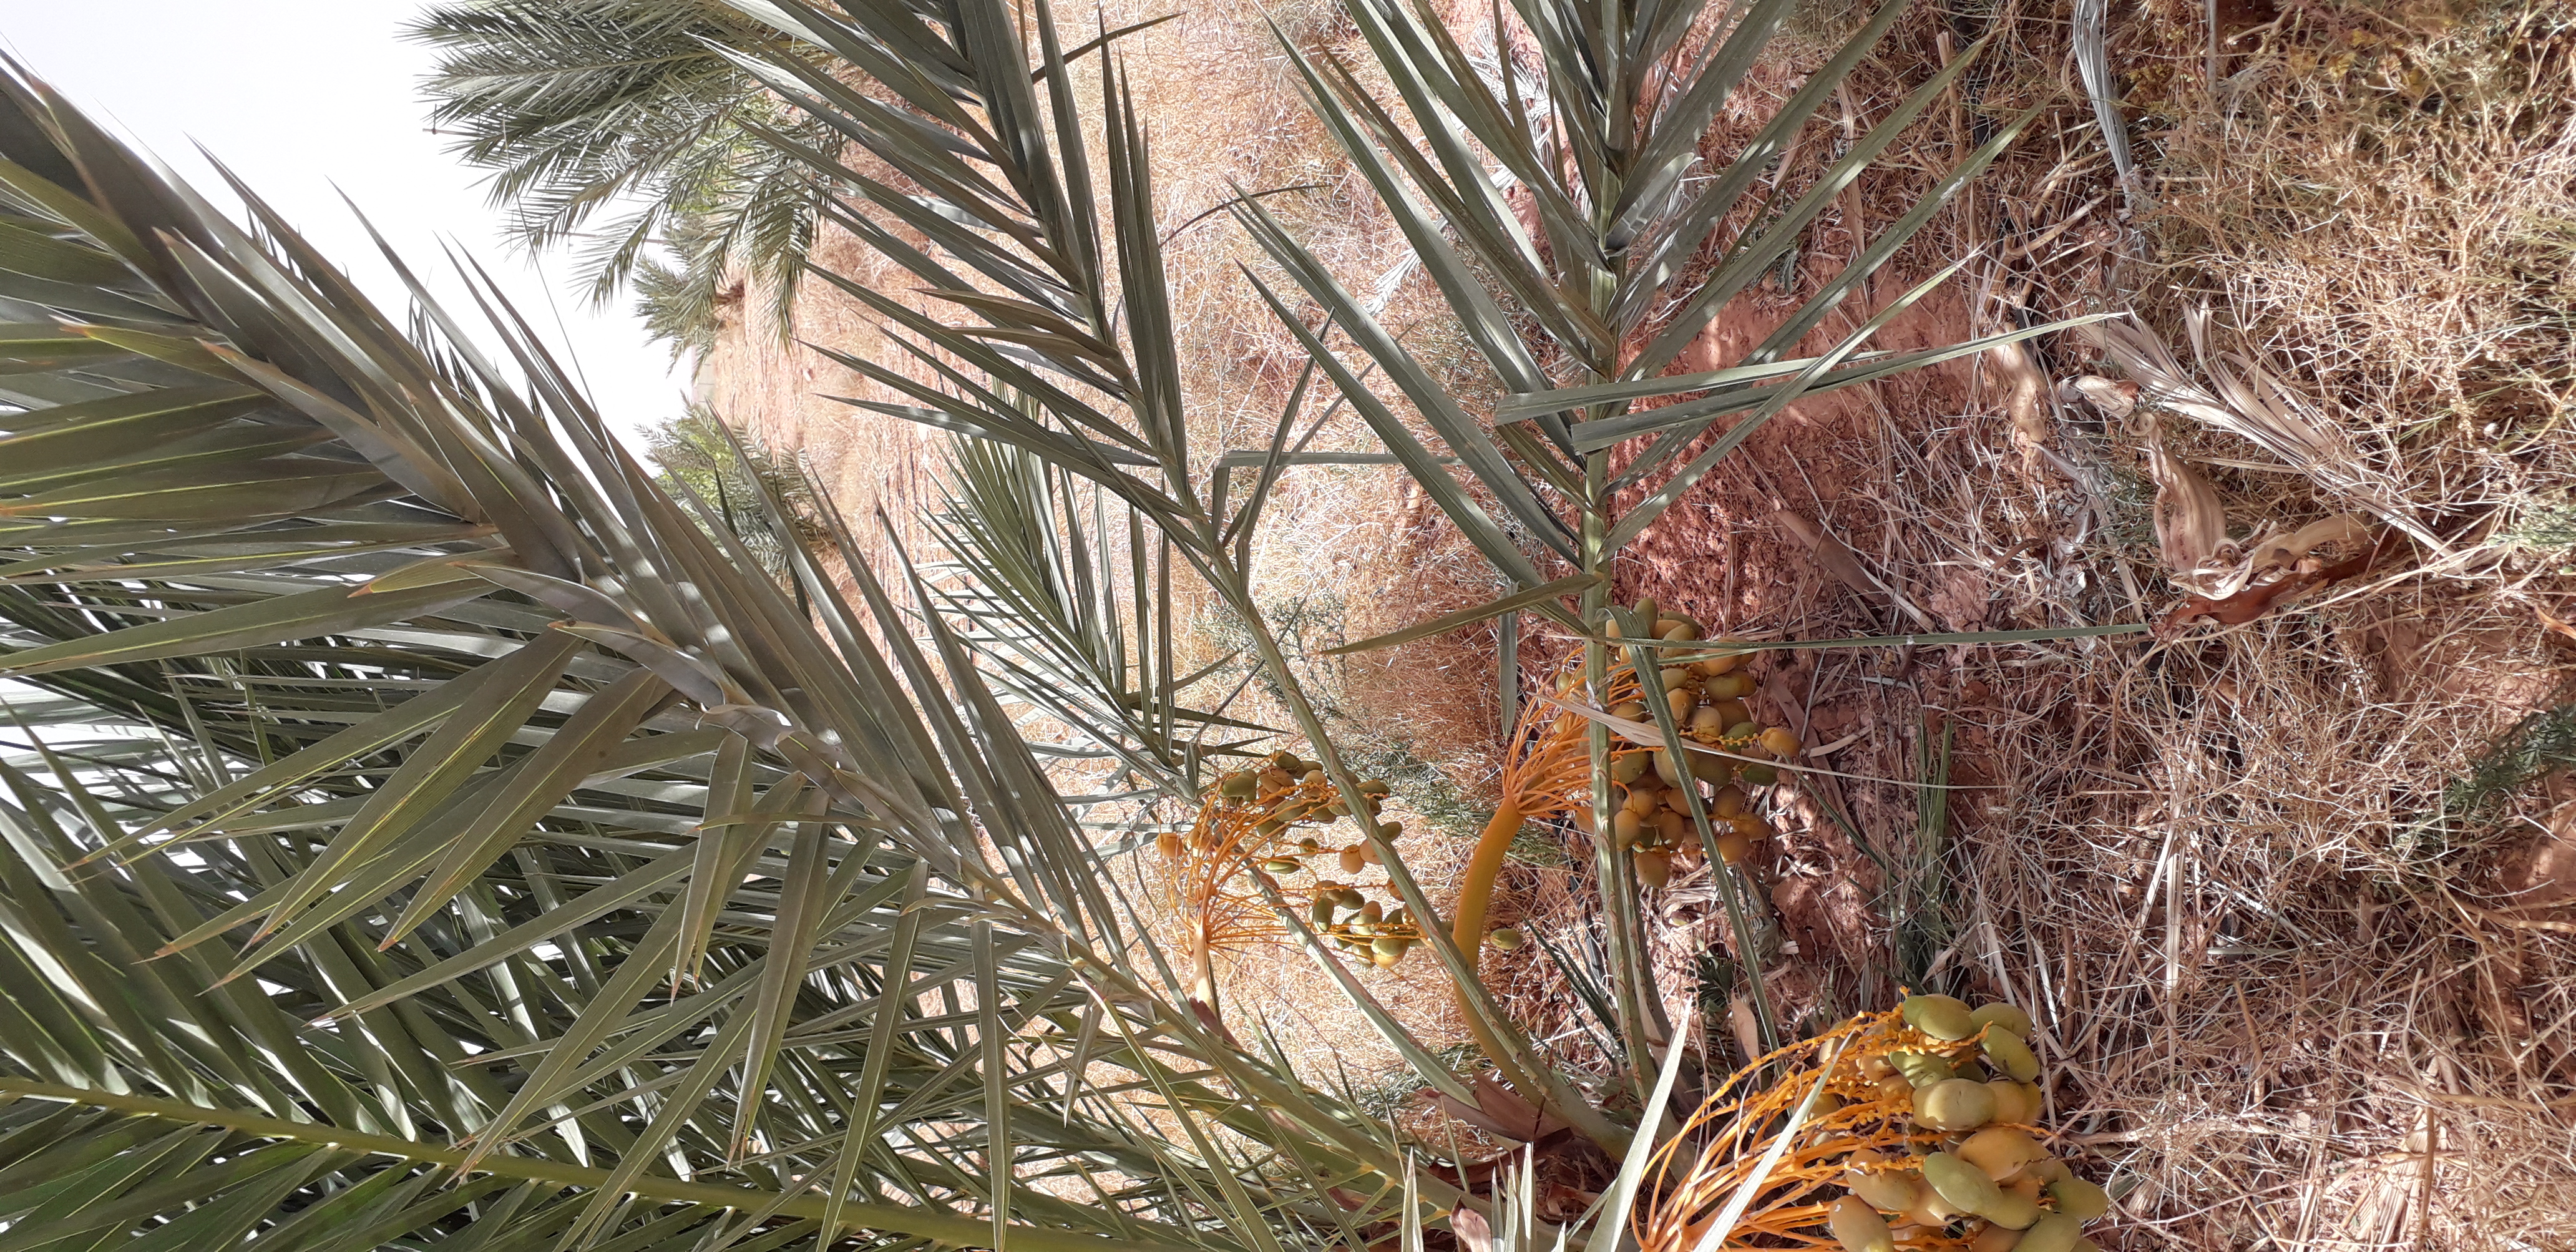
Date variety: Boumajhoul